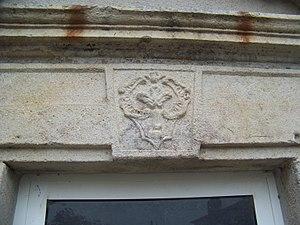
Linteau de porte -
Rosières est une commune française située dans le département de l'Ardèche, en région Auvergne-Rhône-Alpes.